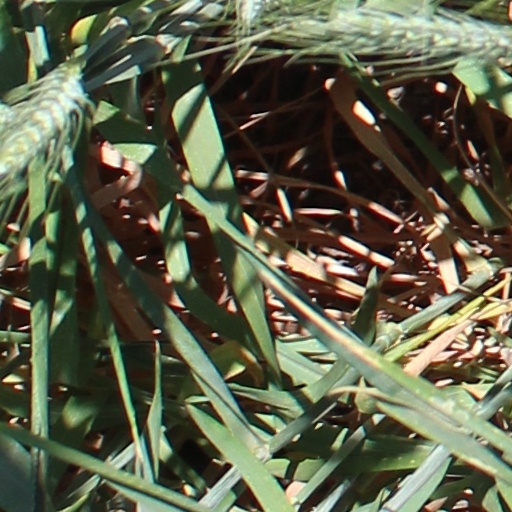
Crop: wheat